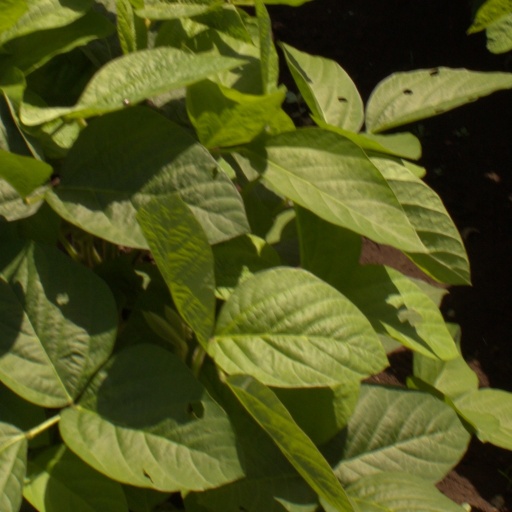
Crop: soybean